2017 IIHF U18 Women's World Championship

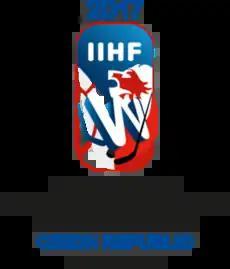

The 2017 IIHF U18 Women's World Championship was the tenth IIHF U18 Women's World Championship in ice hockey. The tournament was played in Přerov and Zlín, Czech Republic. For the third straight year the United States defeated Canada for the gold, winning their sixth title overall. Russia defeated Sweden for the bronze, reversing the outcome of the previous year.